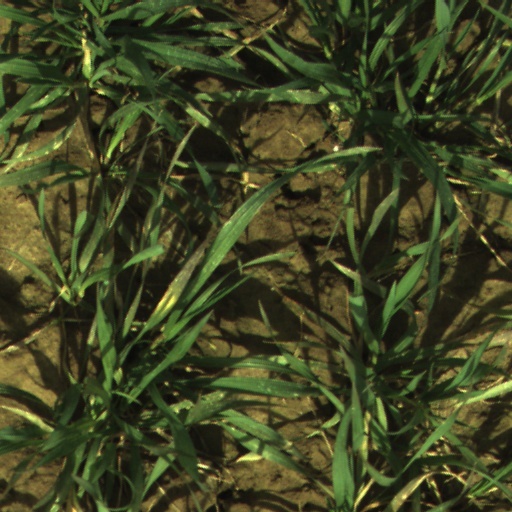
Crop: wheat